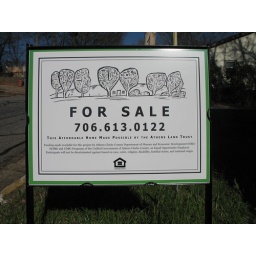
sign in front of house on corner of Waddell and Paris